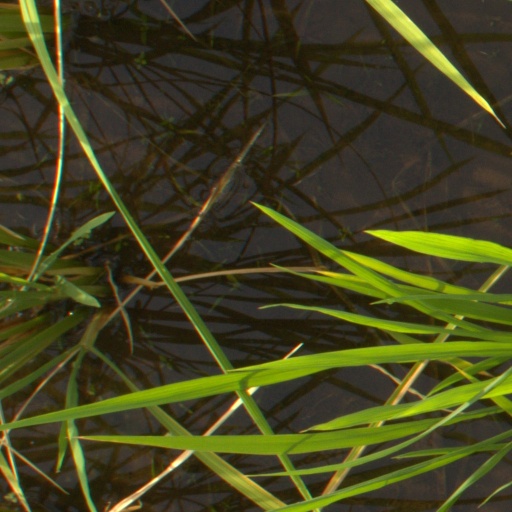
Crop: rice